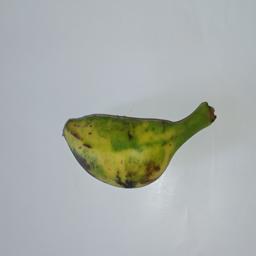
Banana variety: Champa Kola